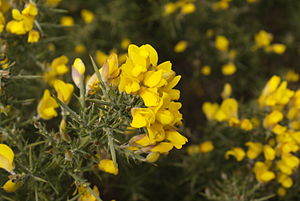
Tornblad
Almindelig Tornblad (Ulex europaeus)Foto: Andy Rogers
Tornblad er en slægt med ca. 20 arter, der er udbredt i Nordafrika og det sydvestlige og vestlige Europa. Det er kraftigt tornede buske med en tæt og stærkt forgrenet vækst. Skuddene er furede, og alle forgreninger ender i en torn. Bladene er spredtstillede, og kun hos kimplanterne ses det karakteristiske, trekoblede blad. Senere bliver de nåleformede ofte med stikkende, bladagtige bladstilke. Blomsterne findes enkeltvis eller op til tre sammen i bladhjørnerne. Blomsten er 5-tallig og uregelmæssig med et bæger, der har en totandet overlæbe og en tretandet underlæbe. Kronbladene er gule. Frugterne er ægformede til aflange bælge med ét til seks frø.